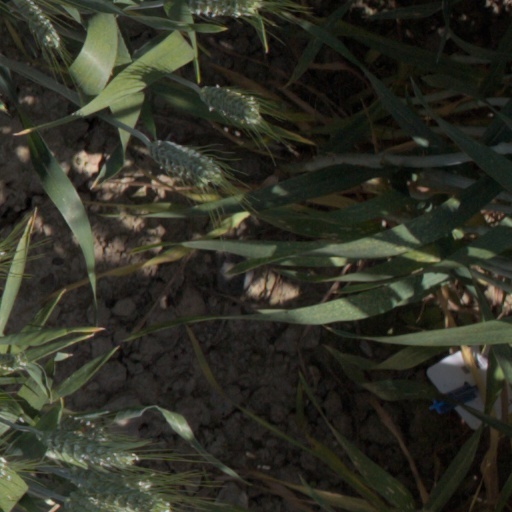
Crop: wheat